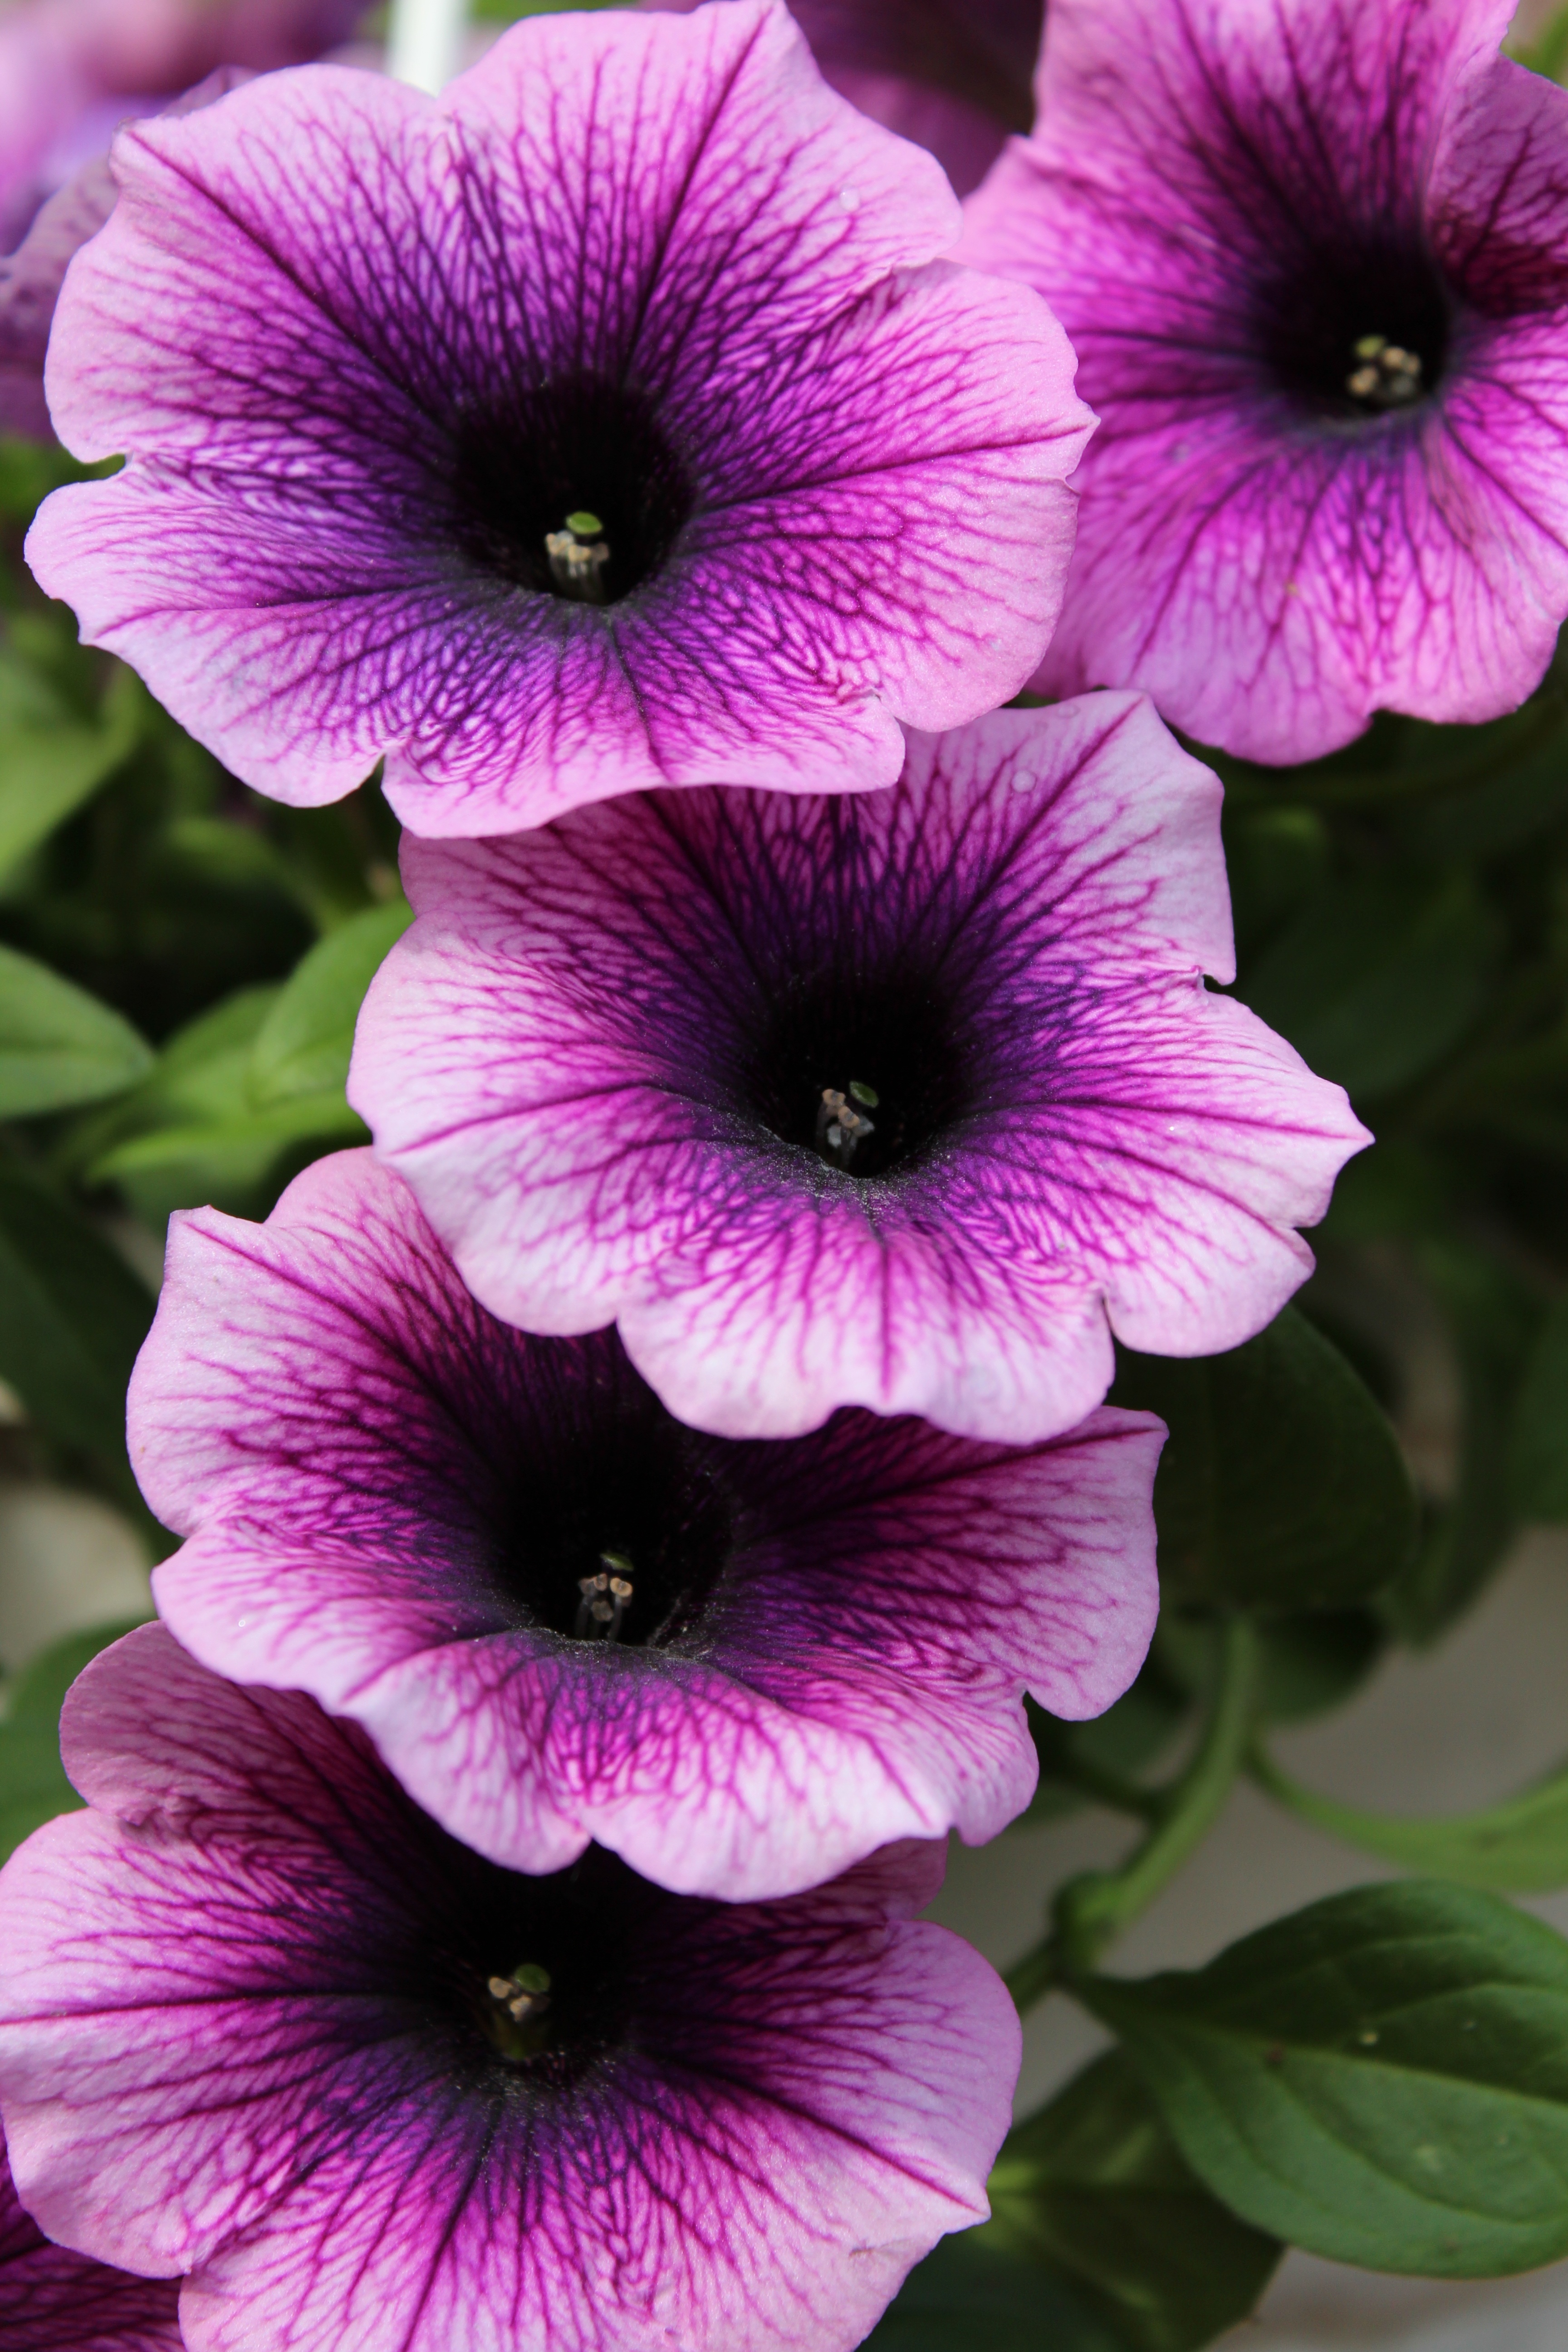
nature, blossom, plant, flower, purple, petal, bloom, botany, pink, close, flora, flowers, farbenpracht, eye, violet, petunia, macro photography, summer flowers, flowering plant, balcony plant, garden petunia, hanging petunia, annual plant, land plant, violet family